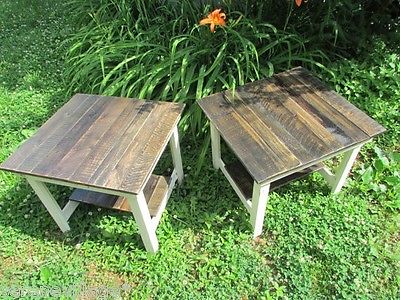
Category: table